Atlanta Crackers

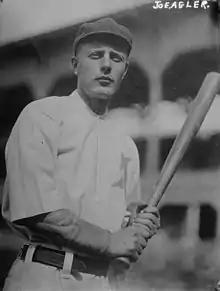
Joe Agler in uniform for the Atlanta Crackers in 1912

The Crackers played in Ponce de Leon Park from 1907 until a fire on September 9, 1923, destroyed the all-wood stadium. Spiller Field (a stadium later also called Ponce de Leon Park), became their home starting in the 1924 season; it was named in honor of a wealthy businessman who paid for the new concrete-and-steel stadium. That new park was unusual because it was constructed around a magnolia tree that became part of center field. Balls landing in the tree remained in play, until Earl Mann took over the team in 1947 and had the outfield wall moved in about fifty feet. The Crackers played their last season in the newly built Atlanta Stadium (later known as Atlanta–Fulton County Stadium) in 1965.